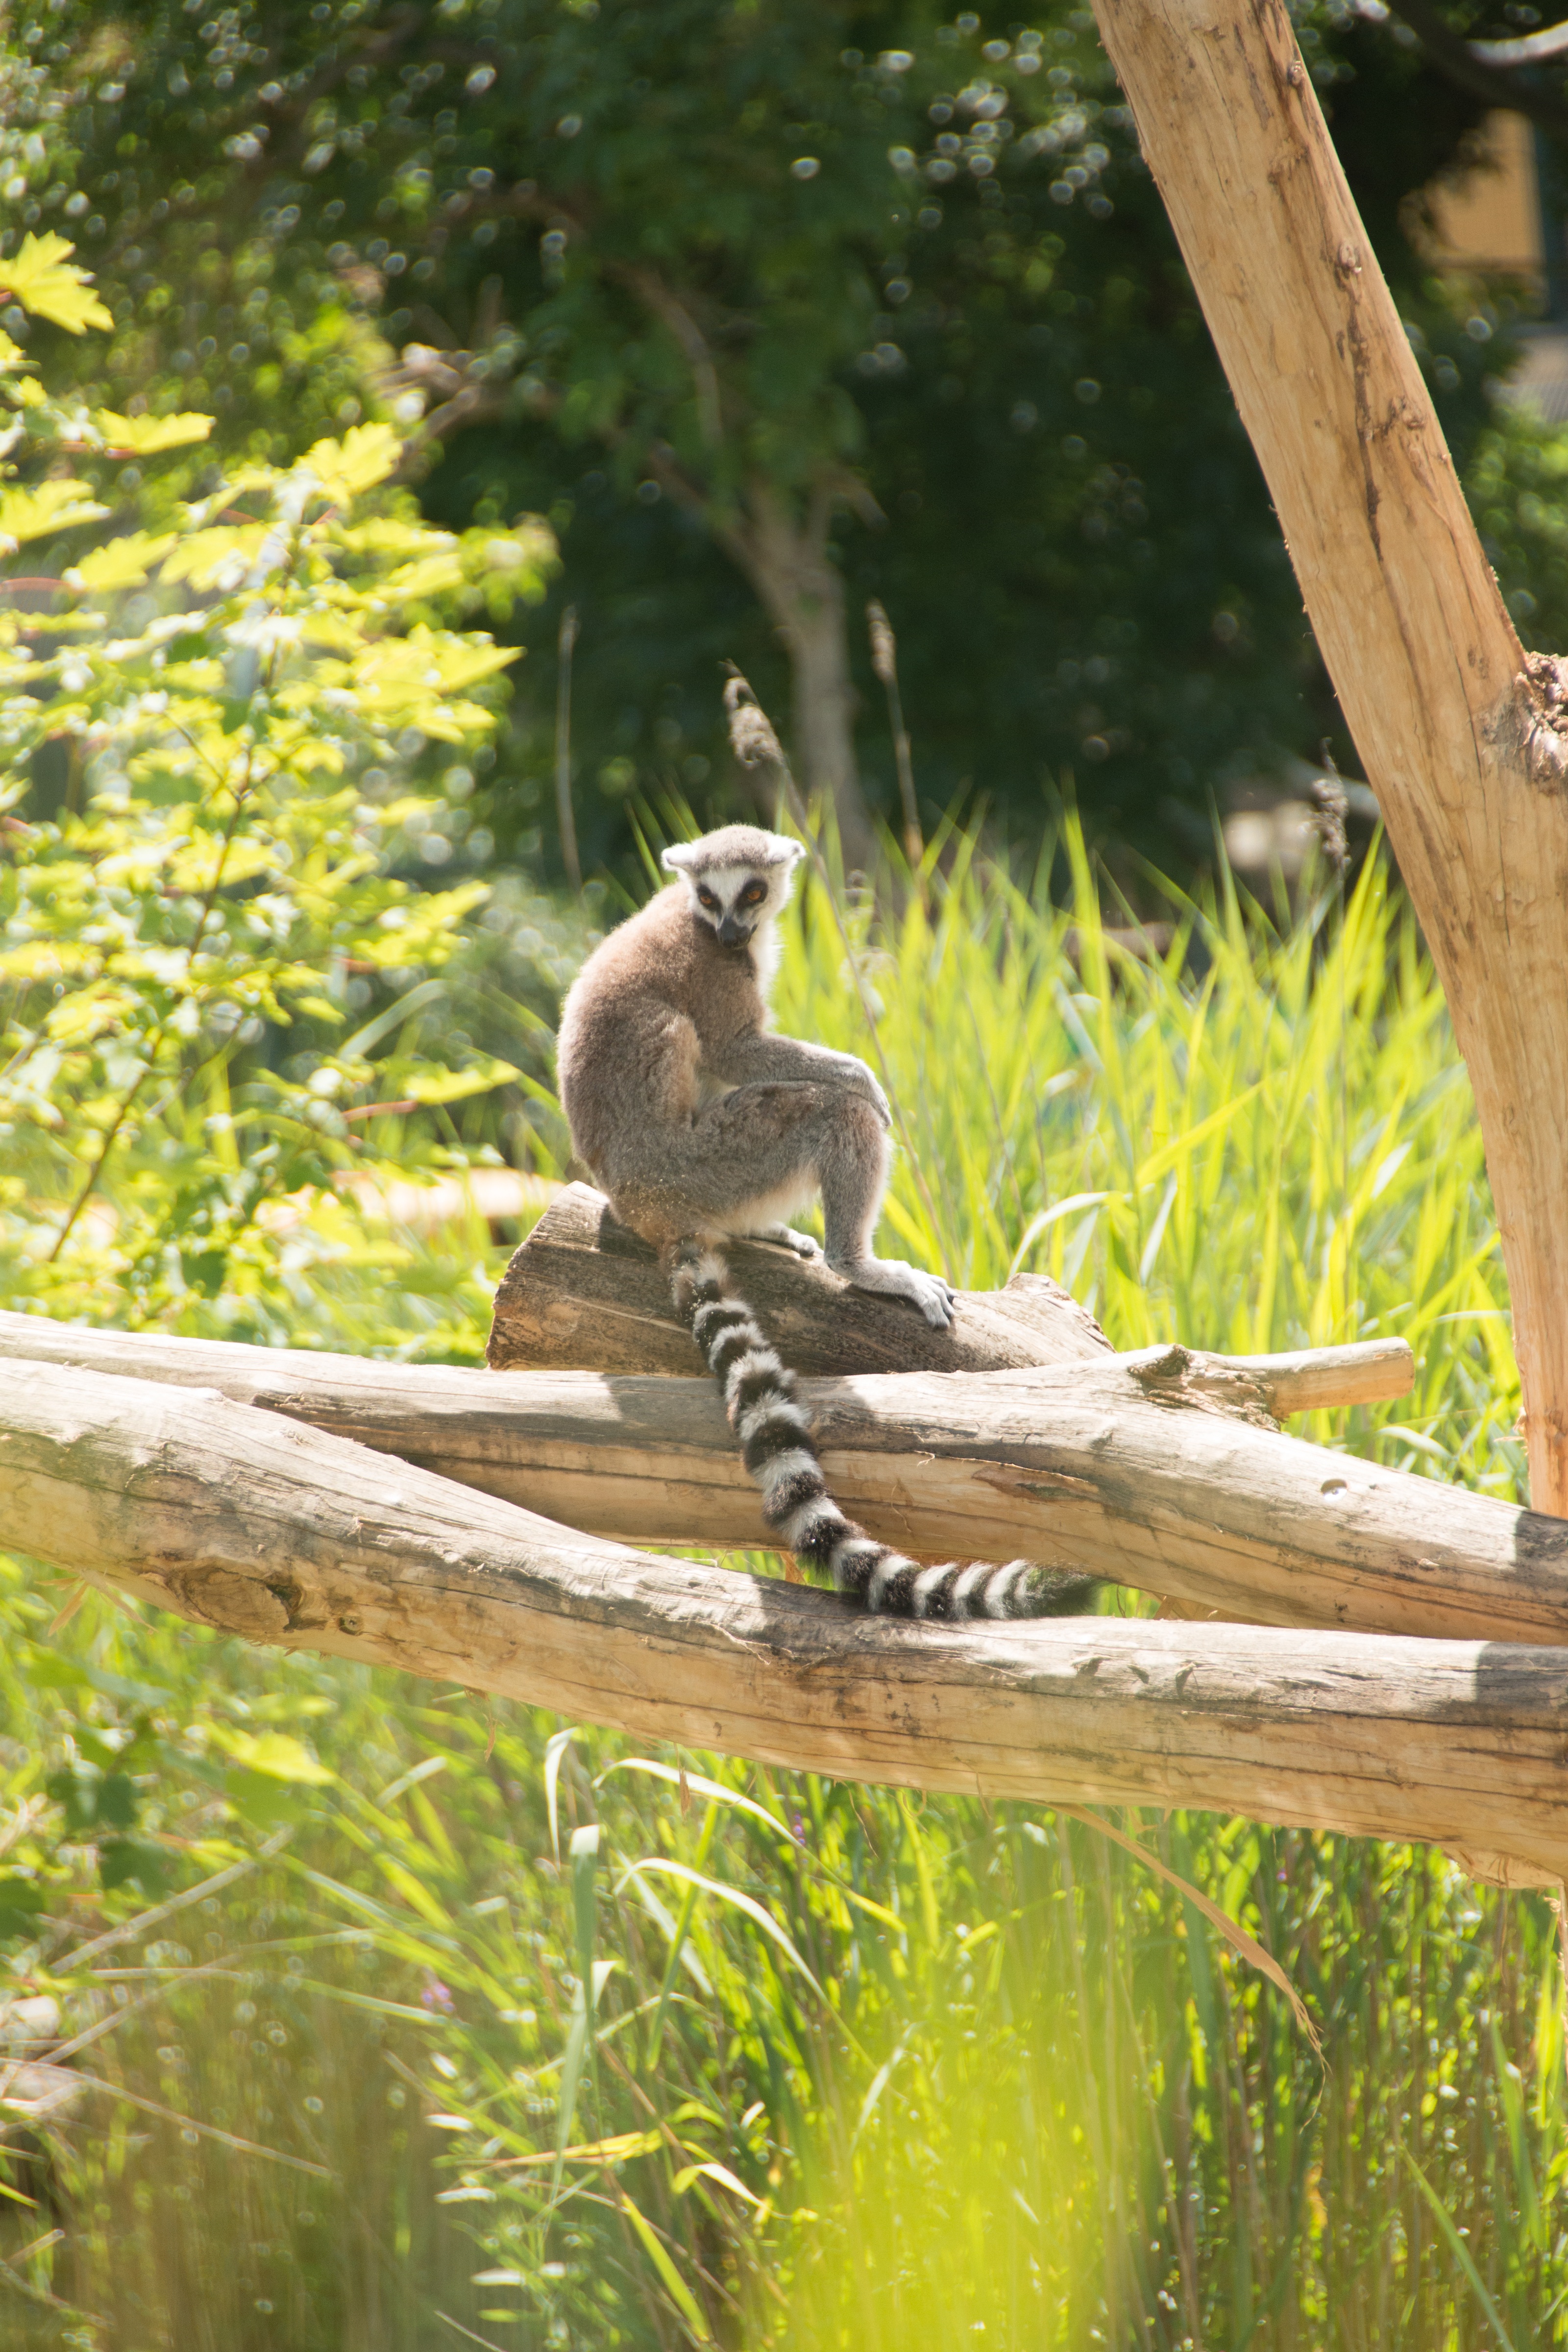
nature, branch, bird, black and white, seat, animal, cute, wildlife, wild, zoo, jungle, mammal, monkey, fauna, striped, sit, lemur catta, tribe, face, tail, eye, stripes, madagascar, out, cheeky, lemur, catta, relaxed, chill out, intelligent, ring tailed lemur, species of primate